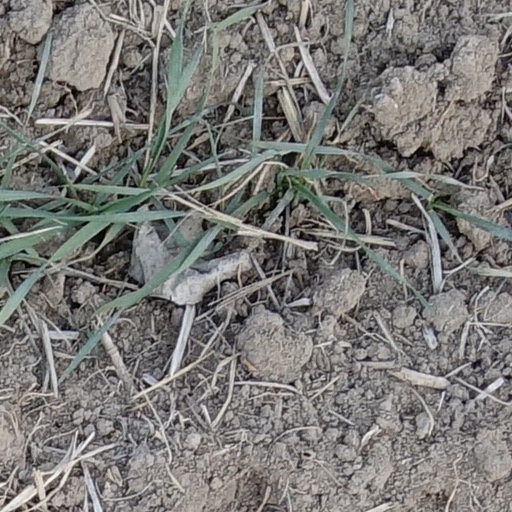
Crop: wheat